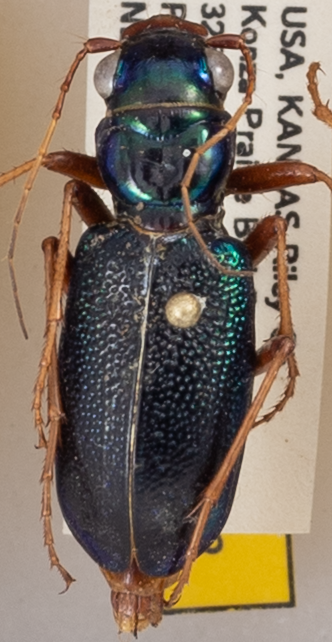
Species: Tetracha virginica
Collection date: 2019-08-14
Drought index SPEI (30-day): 0.514
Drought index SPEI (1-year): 2.09
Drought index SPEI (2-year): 0.728